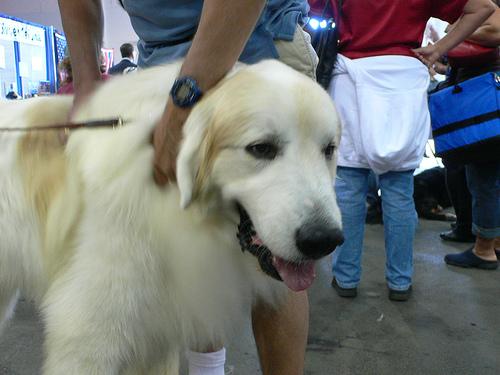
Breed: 225-n000073-Great_Pyrenees